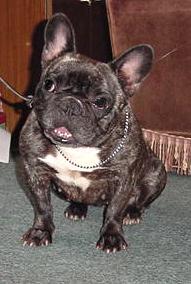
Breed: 1121-n000002-French_bulldog